James Bathe

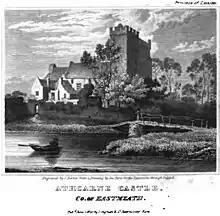
Athcarne Castle, the ancestral home of the Bathe family c.1820

In the early stages of his career, he was a firm adherent of Gerald FitzGerald, 9th Earl of Kildare. In 1525 while on a visit to England, he took the opportunity to present the Crown with a book he had written on the need for reformation of the governance of Ireland, and how to achieve it. This step aroused the hostility of the increasingly powerful Cowley family: Robert Cowley, the head of the family, warned Cardinal Wolsey that the book was in fact an effort to persuade King Henry VIII that there was no solution to Ireland's problems but the return to power of Kildare, who was then in temporary disgrace. Cowley wrote contemptuously that Bathe "knows as much about Ireland as I do about Italy", and should be "touched (i.e. rebuked) for his presumption".